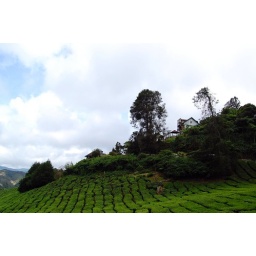
to live in a house atop a hill